2009 ATP World Tour Finals

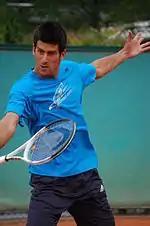
Novak Djokovic avenged his Shanghai loss

The final match repeated last year's final pitting Djokovic against Davydenko. At 2–2 in the 1st Davydenko broke at love. Then the Russian saved one break point for 4–2. Both then held. Djokovic faced two set points and gave Davydenko the first set 6–3. At 2–2 on serve in the 2nd Davydenko saved two break points to lead 3–2. At 4–4 Davydenko's unforced errors gave Djokovic a break and he served out the set 6–4. In the decider Djokovic broke early for 2–0. He served for the match at 5–4 but Davydenko broke back. Djokovic broke back and served the match out.